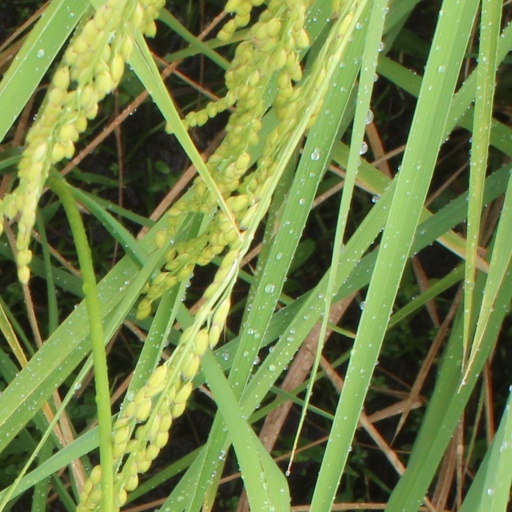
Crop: rice